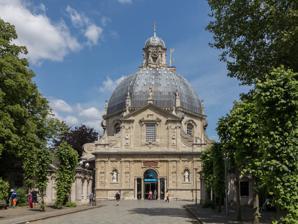
Building: Basilica of Our Lady of Scherpenheuvel
Country: Belgium
Year built: 1627
Basilica of Our Lady of Scherpenheuvel Basiliek van Onze-Lieve-Vrouw van Scherpenheuvel (in Dutch) Basilique de Notre Dame de Montaigu (in French) Religion Affiliation Roman Catholic Leadership Luc Van Hilst Year consecrated 1627 Status Active Location Location Scherpenheuvel-Zichem , Belgium Municipality Scherpenheuvel-Zichem Geographic coordinates 50°58′49″N 4°58′42″E / 50.98028°N 4.97833°E / 50.98028; 4.97833 Architecture Architect(s) Wenceslas Cobergher Type Parish church , minor basilica Style Baroque Groundbreaking 1609 Website [1] The Basilica of Our Lady of Scherpenheuvel ( Dutch : Basiliek van Onze-Lieve-Vrouw van Scherpenheuvel ; French : Basilique de Notre Dame de Montaigu ) is a Roman Catholic parish church and minor basilica in Scherpenheuvel-Zichem , Belgium. The church was consecrated in 1627 and raised to the status of a minor basilica in 1922. It is reputedly the most frequently visited shrine of pilgrimage in Belgium. While the cult on the Scherpenheuvel (or Sharp Hill) is older, its present architectural layout and its enduring importance are due to the patronage of the Archdukes Albert and Isabella and the Counter-Reformation . Origins For many years the Marian cult on the Scherpenheuvel centered on a small statue of the Virgin Mary that hung in an oak tree on top of the hill. According to the foundation legend a shepherd noticed that the image had fallen to the ground and decided to take it home. When he had lifted it, he discovered he was unable to move. As the herd did not return in the evening, his master got worried and went to look for the shepherd. Only by restoring the statue to its original place in the oak tree could the master release the shepherd, thereby discovering the spiritual importance of the site. The veracity of this story is impossible to ascertain. It is however clear that the inhabitants of the nearby town of Zichem would frequent the site in the second half of the sixteenth century whenever a member of the family suffered from illness. They would traditionally walk round the tree three times while praying. Zichem was part of the barony of Diest , a possession of the House of Orange-Nassau . In the course of the Dutch Revolt the barony changed hands several times. While occupied by forces of the United Provinces between 1580 and 1583, the statue was removed in an act of iconoclasm . After the town was retaken by Alexander Farnese , the parishioners of Zichem restored the cult in 1587. It was later claimed that they did so after discovering the original statue and returning it to the tree. From then on the cult of Our Lady of Scherpenheuvel began to expand. Soldiers and almoners of the Army of Flanders that were stationed in nearby Diest or Zichem helped to spread its reputation. Development of the shrine After an official enquiry, Mathias Hovius , Archbishop of Mechelen , approved the cult of Scherpenheuvel in 1604. The approval was accompanied by the publication of a collection of miracles ascribed to the intercession of the Virgin of Scherpenheuvel in Dutch, French and Spanish. An English translation followed in 1606. Philip Numan , who had authored the collection, produced two more editions (1605 and 1606) as well as three more collections (1613–1614, 1617 and 1617–1618) in short succession. Latin versions were published by the famous humanists Justus Lipsius (1605) and Erycius Puteanus (1622). Lesser authors would produce continuations up to 1706. According to these publications, close to 700 miracles were credited to the intercession of Our Lady of Scherpenheuvel in the course of the seventeenth century. The Latin collections in particular caused a lot of controversy among theologians, with Calvinist authors ridiculing the whole idea of miraculous intercession by saints. Meanwhile, it had been decided in 1602 to remove the statue from the oak tree and house it in a small wooden chapel nearby. Within the year the chapel proved too small and was replaced by a modest stone edifice. Its foundation stone was laid on 13 July 1603 by Count Frederik van den Bergh on behalf of the Archdukes Albert and Isabella . From that point on the Archdukes showed great interest in the development of the shrine. Attributing the recent relief of the besieged town of 's-Hertogenbosch to the intercession of the Virgin, Albert and Isabella made their first pilgrimage to Scherpenheuvel on 20 November 1603. It would soon become a yearly pilgrimage that took place in May or June and lasted the nine days of a novena . Under the patronage of the Archdukes, the emerging shrine was raised to the status of a town in 1605 and of an independent parish in 1610. Their support helped to ensure the grant of a papal indulgence on 16 September 1606, the feast of Our Lady of Sorrows . In the previous summer the stone chapel was surrounded by a closed garden or Hortus Conclusus in the shape of a heptagon . Shortly after reaching a cease-fire with the United Provinces, Albert and Isabella announced on 28 April 1607 that they would build a vast church and surround it with a planned and fortified town. The foundation stone of the third and present church was laid by them in person on 2 July 1609, the feast of the Visitation . With the bell tower left unfinished, the church was dedicated by Archbishop Jacobus Boonen in June 1627. In order to ensure that a sufficient number of priests would be available to meet the needs of the ever growing number of pilgrims, the shrine was handed over to the Oratorians . They built a convent behind the church and connected the two buildings with a long corridor. The Oratorians took care of the sanctuary until the French Republic annexed the Austrian Netherlands and dissolved all monasteries. The church then returned to the status of a parish church. Architecture and decoration of the basilica Interior of the basilica The archducal architect and engineer Wenceslas Cobergher is generally credited with designing the church and staking out the general outlay of the town of Scherpenheuvel. Both the church and the town are in fact determined by the Hortus Conclusus in the shape of a heptagon. The basilica is a central and domed structure, resting on seven columns . The main altar stands on the site of the oak tree. It is surrounded on six sides by chapels . The seventh side opens on to the vestibule , that is flanked by two more chapels. The side chapels are connected with an ambulatory , that enables pilgrims to walk round without entering the central space. On the opposite side of the vestibule stands the unfinished bell tower . Underneath the tower and on the outer walls are seven more altars. One of the most striking features of the exterior are the hundreds of seven-pointed gilded stars that cover the surface of the dome. The overall design of the church shows a lot of resemblance with the iconic but posterior (1631-1681) basilica of Santa Maria della Salute in Venice . The Lamentation of Christ by Theodoor van Loon The main altar and six side-altars are decorated with altarpieces by Theodoor van Loon . They represent seven scenes from the life of the Virgin. The Encounter at the Golden Gate , serving as a depiction of the Immaculate Conception , the Birth of the Virgin , the Presentation of the Virgin , the Annunciation , the Visitation and the Presentation of Jesus at the Temple feature in the side chapels. The altarpiece of the main altar depicts the Assumption of the Virgin . A number of other paintings adorn the basilica, one of which is Theodoor van Loon's Lamentation of Christ . The statuary is by the sculptors de Nole and features the six statues of prophets on the columns in the central space of the basilica, four seated evangelists in the vestibule, as well as the two archangels flanking the main entrance. The iconographical program of the basilica is particularly rich. The recurrent use of the number seven (in the shape of the church and the town, the number of altars outside and inside, the shape of the stars on the dome) recalls the cult of the Seven Sorrows of the Virgin . Building on a tradition dating from the late fifteenth century, Our Lady of Sorrows was considered the protectress of the unity of the Burgundian Netherlands . Built at a time that legitimate rule over the Low Countries was disputed between the monarchical and Catholic Southern Netherlands and the republican and Calvinist United Provinces , the cult of Our Lady of Sorrows harkened back to the days of political and religious unity. On a further level, the iconography of the basilica develops a defense of the doctrine of the Immaculate Conception by employing a series of Marian emblems from the litanies . Thus the seven columns on which the dome rests, refer to the seven columns of the House of Wisdom or Domus sapientiae in Proverbs 9:1. With its archangels standing guard and side-altars dedicated to All Saints and All Angels, the entrance and vestibule constitute the Gateway to Heaven or Porta Caeli . The bell tower evokes the Tower of David or Turris Davidica from which one could supposedly see Shechem (or in the case of Scherpenheuvel Zichem/Sichem). Other such emblems include the Jacob's Ladder or Scala Jacob , the Ark of the Covenant or Arca Testamenti , the Strong City or Urbs Fortitudinis and of course the Closed Garden or Hortus Conclusus . Distinctions granted to the basilica Golden Rose of the Basilica of Our Lady of Scherpenheuvel The image of Our Lady of Scherpenheuvel was solemnly crowned by Cardinal Victor-Auguste-Isidor Deschamps on behalf of Pope Pius IX on 25 August 1872. Fifty years later, Pope Pius XI raised the shrine to the status of a minor basilica on 2 May 1922. On 2 February 2011 Pope Benedict XVI dedicated that year's Golden Rose to the basilica. It was ceremoniously presented by the Papal nuncio Monsigneur Giacinto Berloco on 15 May 2011 with grand Pontifical ceremony. Traditional devotional practices The pilgrimage season runs from 1 May to the first week of November. In 2010 almost 1200 groups of pilgrims visited the shrine, with parties traveling from as far as Soest in the Netherlands and Fulda in Germany. Over the centuries many parishes or even towns adopted the practice of a collective pilgrimage. Quite a few have survived until today. Probably the best known is De Grote Trek that covers the 57 km from Antwerp to Scherpenheuvel and has been held on every first Sunday of May since 1931. Pilgrims that have made journey on foot 25 or 50 times are traditionally entitled to a special blessing with the statue of Our Lady of Scherpenheuvel. On the Sunday after All Hallows the statue of the Virgin is carried round the basilica in the Kaarskensprocessie or Procession of Candles. It takes its name from the numerous candles that are lit by the faithful as the statue passes by. Every 25 years the crowning of the statue of Our Lady of Scherpenheuvel is commemorated with great solemnity in what are known as the Kroningsfeesten . They were last held in 1997. Spread of the cult of Our Lady of Scherpenheuvel Even before the official approbation of the cult of Our Lady of Scherpenheuvel, pilgrims took particles of the oak tree with them as pious souvenirs. Several stories of miracles attributed to the intercession by the Virgin relate of the thaumaturgic power of this Scherpenheuvel or Montague wood. Following the approbation, Archbishop Hovius ordered the tree to be cut down. It was divided in several parts. Some remained with the sanctuary; one particularly large piece was given to Albert and Isabella. Most of this Montague wood was used to make images of the Virgin Mary. Distributed as gifts among princes, nobles and clergy, they helped to disseminate the cult of Scherpenheuvel. Quite a few Belgian churches and convents came to possess an image carved in Montague wood. Well known examples remain in the Church of St. Charles Borromeo in Antwerp, the Church of St. Hilonius in Izegem and the chapel of the Capuchins in Enghien . In the Grand Duchy of Luxembourg , the statue of the national patron saint, Our Lady Comforter of the Afflicted or Our Lady of Luxembourg, is believed to contain Montague wood. A smallish statue of the Virgin and Child in Montague wood was taken by St. Marguerite Bourgeoys to Montreal and stands presently on her tomb in the Notre-Dame-de-Bon-Secours Chapel . Some places of worship became closely associated with the cult of Scherpenheuvel. In the vicinity of their château of Mariemont , Albert and Isabella founded the priory of Montaigu in the present day municipality of Morlanwelz . In the town of Gray a statue of the Virgin made out of Montague wood became the object of a regional devotion. Likewise in the Franche-Comté , the statue donated to the priory of Bellefontaine in Brussey came to attract many pilgrims. In the proximity of the Spanish Court, the Convent of Las Descalzas Reales obtained an altar dedicated to Nuestra Señora de Monteagudo . The House of Lorraine had a particular devotion for Scherpenheuvel. Cardinal Charles of Lorraine , prince-bishop of Strasbourg , founded a chapel dedicated to Our Lady of Scherpenheuvel in the noviciate of the Jesuits at Nancy . After his death in 1607, his sister Antoinette completed the project with an altarpiece depicting the ducal family venerating Our Lady of Scherpenheuvel. The chapel served as the repository of the embalmed hearts of the members of the House of Lorraine until 1720. The cult was also greatly favored by the French Queen Marie de' Medici . During her regency, the Discalced Augustinians obtained a statue in Montague wood at their church of Notre-Dame-des-Victoires . During her exile, she donated one statue in Montague wood to the city council of Cologne and another to the monastery of the Discalced Carmelites of that city. While serving the Catholic household of her daughter, Queen Henrietta Maria , the Queen's Chapel of St James's Palace likewise had an altar with a Madonna in Montague wood. See also History of early modern period domes List of carillons in Belgium List of Catholic churches in Belgium Sources Numan, Philips (1606). Miracles lately wrought by the intercession of the glorious Virgin Mary at Mont-Aigu in Brabant . Arnold Conings. Pallemaerts, Jan Frans (1934–1936). Onze-Lieve-Vrouw van Scherpenheuvel . Ryckmans. Boni, Armand (1953). Scherpenheuvel: Basiliek en gemeente in het kader van de vaderlandse geschiedenis . Standaard. Lantin, A. (1971). Scherpenheuvel oord van vrede: Ontstaan van de bedevaartplaats: Beschrijving van koepelkerk en kunstschatten . Kempische boekhandel. Meganck, Tine (1998). De kerkelijke architectuur von Wensel Cobergher (1557/61-1634) in het licht van zijn verblijf in Rome . Koninklijke Academie voor Wetenschappen, Letteren en Schone Kunsten van België. ISBN 978-90-6569-675-5 . Duerloo, Luc; Wingens, Marc (2002). Scherpenheuvel: Het Jeruzalem van de Lage Landen . Davidsfonds. ISBN 90-5826-182-4 . Delsalle, Paul (2005). "La diffusion en Franche-Comté des statuettes de la Vierge de Montaigu (Brabant) à l'époque des archiducs Albert et Isabelle, 1598-1633". In Béthouart, Bruno (ed.). La dévotion mariale de l'an mil à nos jours . Artois presses université. pp. 99– 124. ISBN 2-84832-021-4 . Van Wyhe, Cordula (2007). "Reformulating the Cult of Our Lady of Scherpenheuvel: Marie de'Médicis and the Regina Pacis Statue in Cologne, 1635–1645". The Seventeenth Century . 22 . Manchester University Press: 42– 75. doi : 10.1080/0268117X.2007.10555586 . ISSN 0268-117X . S2CID 219541628 . Duerloo, Luc (2008). "Scherpenheuvel-Montaigu: Un sanctuaire pour une politique emblématique" . 17ème siècle . 60 . Société d'étude du 17ème siècle: 423– 439. doi : 10.3917/dss.083.0423 . ISSN 0012-4273 . References